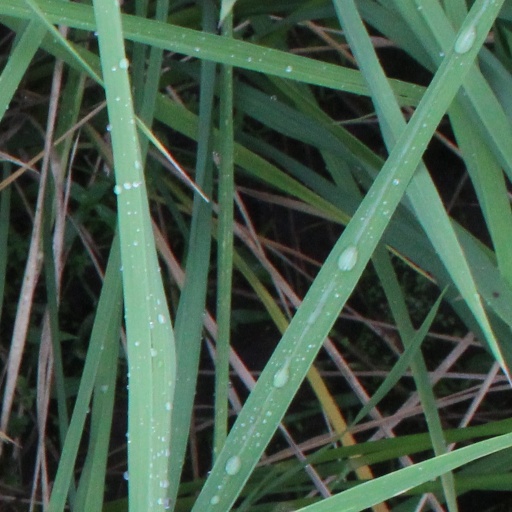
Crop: rice